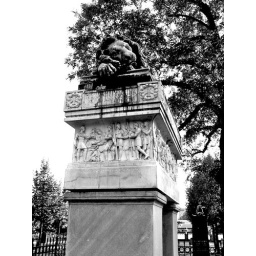
The Scharnhoerst Monument.. The sleep lion in black and white.